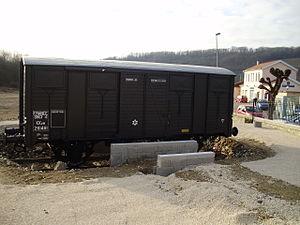
Gare de Nanteuil - Saâcy, à Saâcy-sur-Marne, Seine-et-Marne, France
La gare de Nanteuil - Saâcy est une gare ferroviaire française de la ligne de Noisy-le-Sec à Strasbourg-Ville, située sur le territoire de la commune de Saâcy-sur-Marne, près de Nanteuil-sur-Marne, dans le département de Seine-et-Marne, en région Île-de-France.